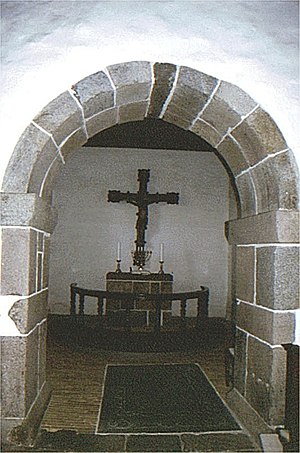
Fiskbæk Kirke
Korbue i Fiskbæk Kirke
Fiskbæk Kirke korbue, Viborg Kommune, Jylland, Denmark
Fiskbæk Kirke er en kirke i Fiskbæk Sogn i det tidligere Nørlyng Herred, Viborg Amt, nu Viborg Kommune. Kor og skib er opført i romansk tid af granitkvadre over skråkantsokkel. Nord og sydportalen er bevaret, norddøren i tilmuret tilstand, syddøren er stadig i brug.